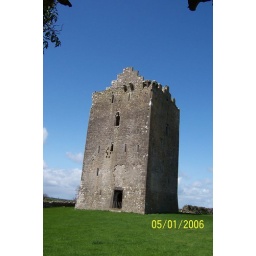
Lackeen castle another view..saw lots of tower houses like this in the country side